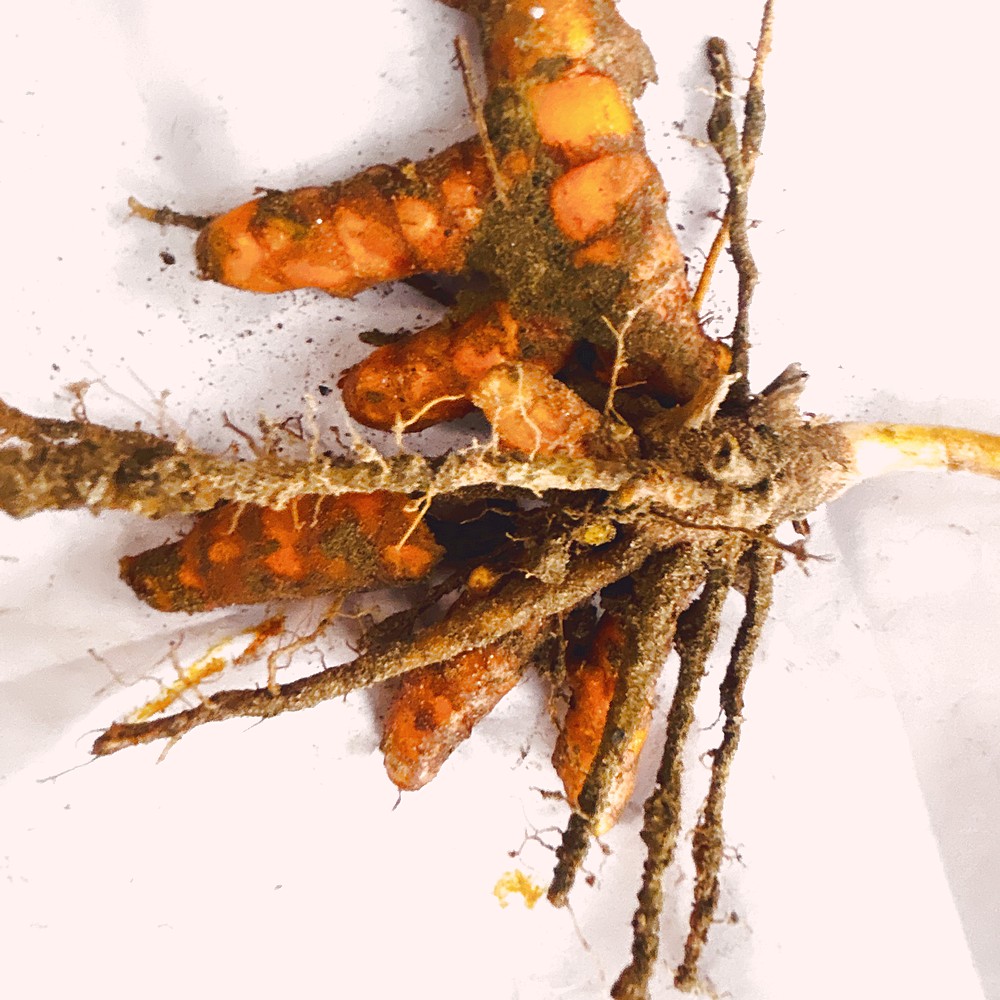
Label: Rhizome Healthy Root